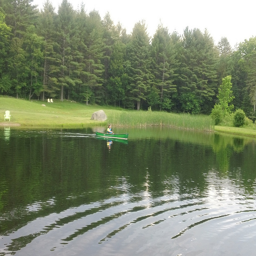
A person sailing a small boat in a lake.
someone in a green canoe out on the water
A person in a small boat travels through a small lake.
There is a person in a small boat on the water.
Man on kayak rowing through placid mountain lake.